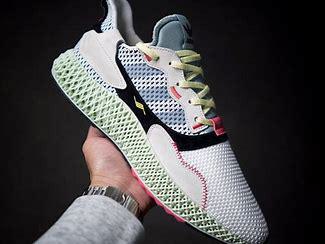
Brand: Adidas
Model: 4D